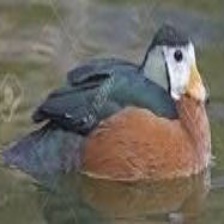
Species: AFRICAN PYGMY GOOSE
Scientific name: NETTAPUS AURITUS
ImageNet parent category: goose